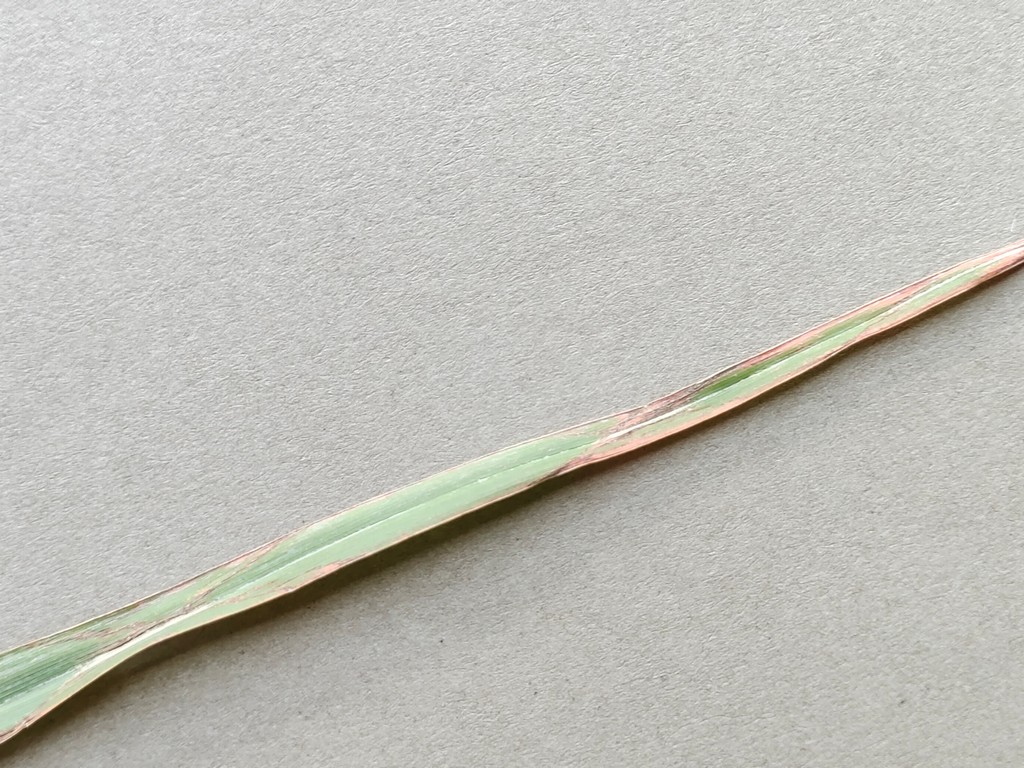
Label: Unhealthy